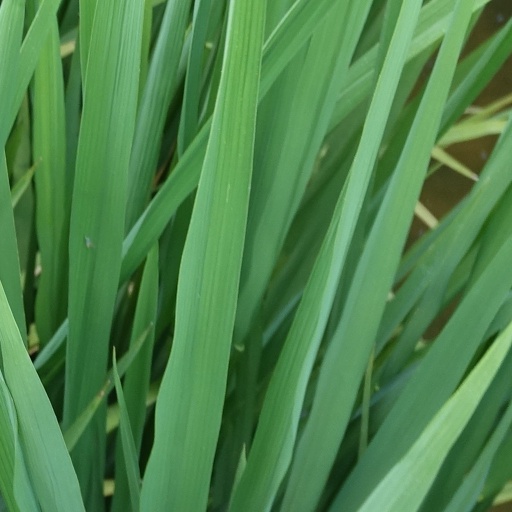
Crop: rice